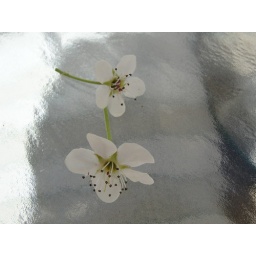
These cute flowers are flying around everywhere!